Benji Hughes

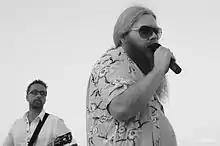
Official New West Records Photo

Benji Hughes is an American musical artist from Charlotte, North Carolina. His first album, "A Love Extreme", was released in 2008.